Shri Shaila Mahathme

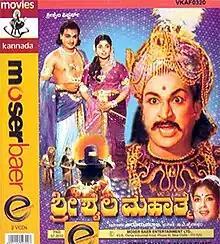
VCD cover

Sri Shaila Mahathme is a 1961 Indian Kannada-language film, directed by Aroor Pattabhi and produced by Neerlahalli Thalikerappa. The film stars Rajkumar, Dikki Madhavarao, Balakrishna and Hanumanthachar. The film has musical score by T. A. Kalyanam. The movie was dubbed and released in Telugu as Srisaila Mahatyam. It marked Jayalalithaa's Indian film debut, having previously worked in an English film Epistle (1961). Her moonlight performance for one of the song sequence became a sensation of today's times. As it was Jayalalithaa's mother who accompanied the daughter for every rehearsal. While Sarot Ashwath wrote the dialogues, T. N. Balakrishna was specially credited for comedy dialogues. Mahalinga Bhagavathar played a small role in the movie.